John Salt

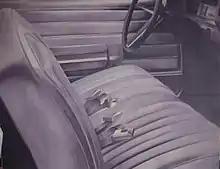
"Sportwagon" (1969), oil on canvas.

Salt's work at this time showed influences of both abstract expressionism and Pop Art – the two pre-eminent artistic movements of the time. Unhappy at the prospect of merely selecting which of a pre-existing set of styles he was to adopt, however, Salt sought a more distinct artistic identity and was encouraged to explore a wide variety of styles and techniques by Grace Hartigan, who was the head of the graduate programme at Baltimore and a major influence on Salt's early career.